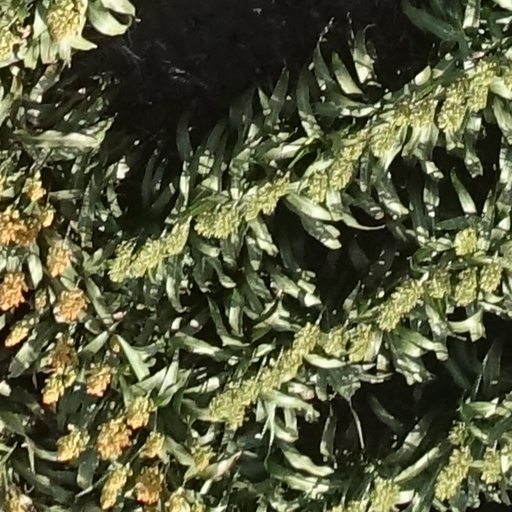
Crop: sorghum